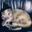
Label: cat